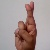
The image shows a hand gesture representing the letter 'R' in Indian Sign Language.